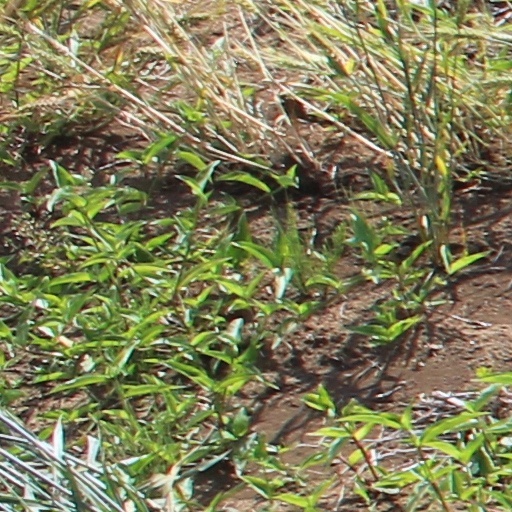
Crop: wheat